Dave Paulsen

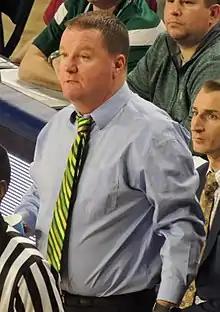
Paulsen at George Mason in 2018

Dave Paulsen (born September 14, 1964) is an American college basketball coach who is currently the head coach at Holy Cross. Previously, he was the head men's basketball coach at George Mason University in Fairfax, Virginia. Before arriving at George Mason, he was previously the head coach at Bucknell University for seven seasons. Prior to Bucknell, he spent eight years as the head coach at his alma mater, Williams College in Williamstown, Massachusetts, and also coached at St. Lawrence University in Canton, New York, and Le Moyne College in Syracuse, New York.